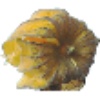
Label: physalis_with_husk